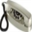
Label: telephone